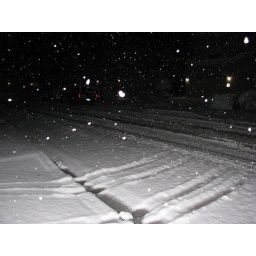
The road in front of my house